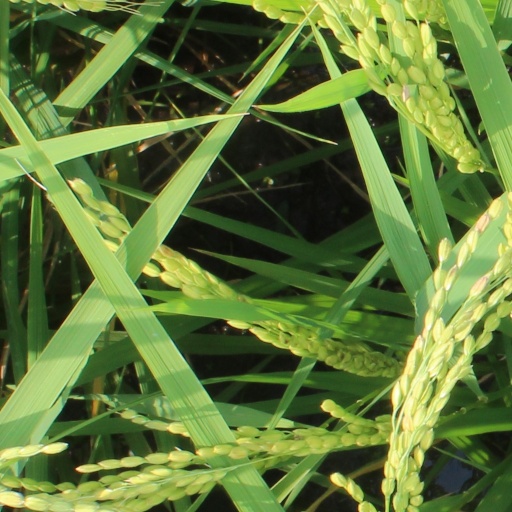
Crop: rice